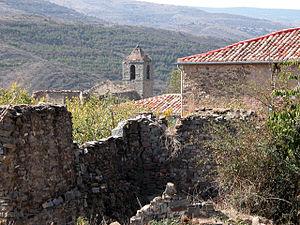
Navalsaz est un village de la communauté autonome de La Rioja, en Espagne.